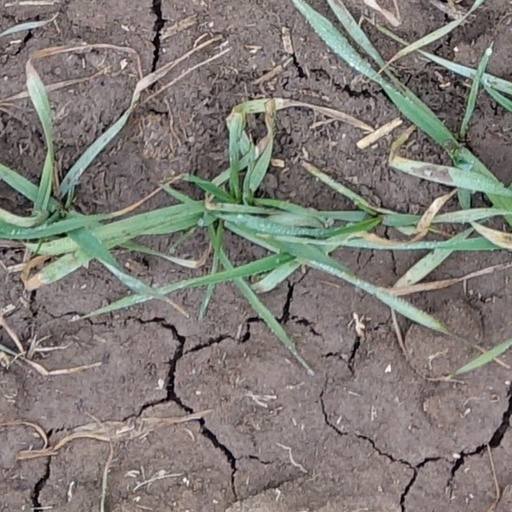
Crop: wheat